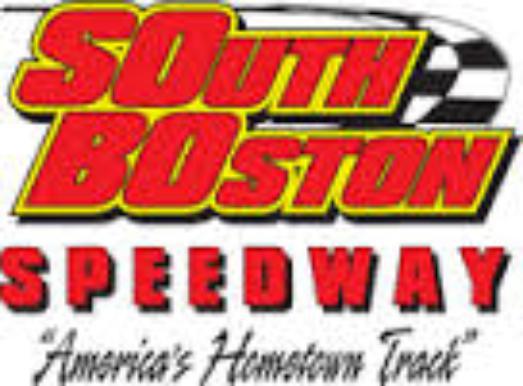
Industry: Transportation